Griffith University

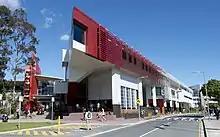
Library at the Griffith University Gold Coast campus.

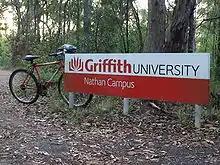
Griffith University (Nathan campus) from Stadium Path

The Gold Coast campus is located in the Gold Coast suburb of Southport. Set in native bushland, on the land of the Aboriginal Yugambeh and Kombumerri peoples, this campus hosts over 19,000 students.